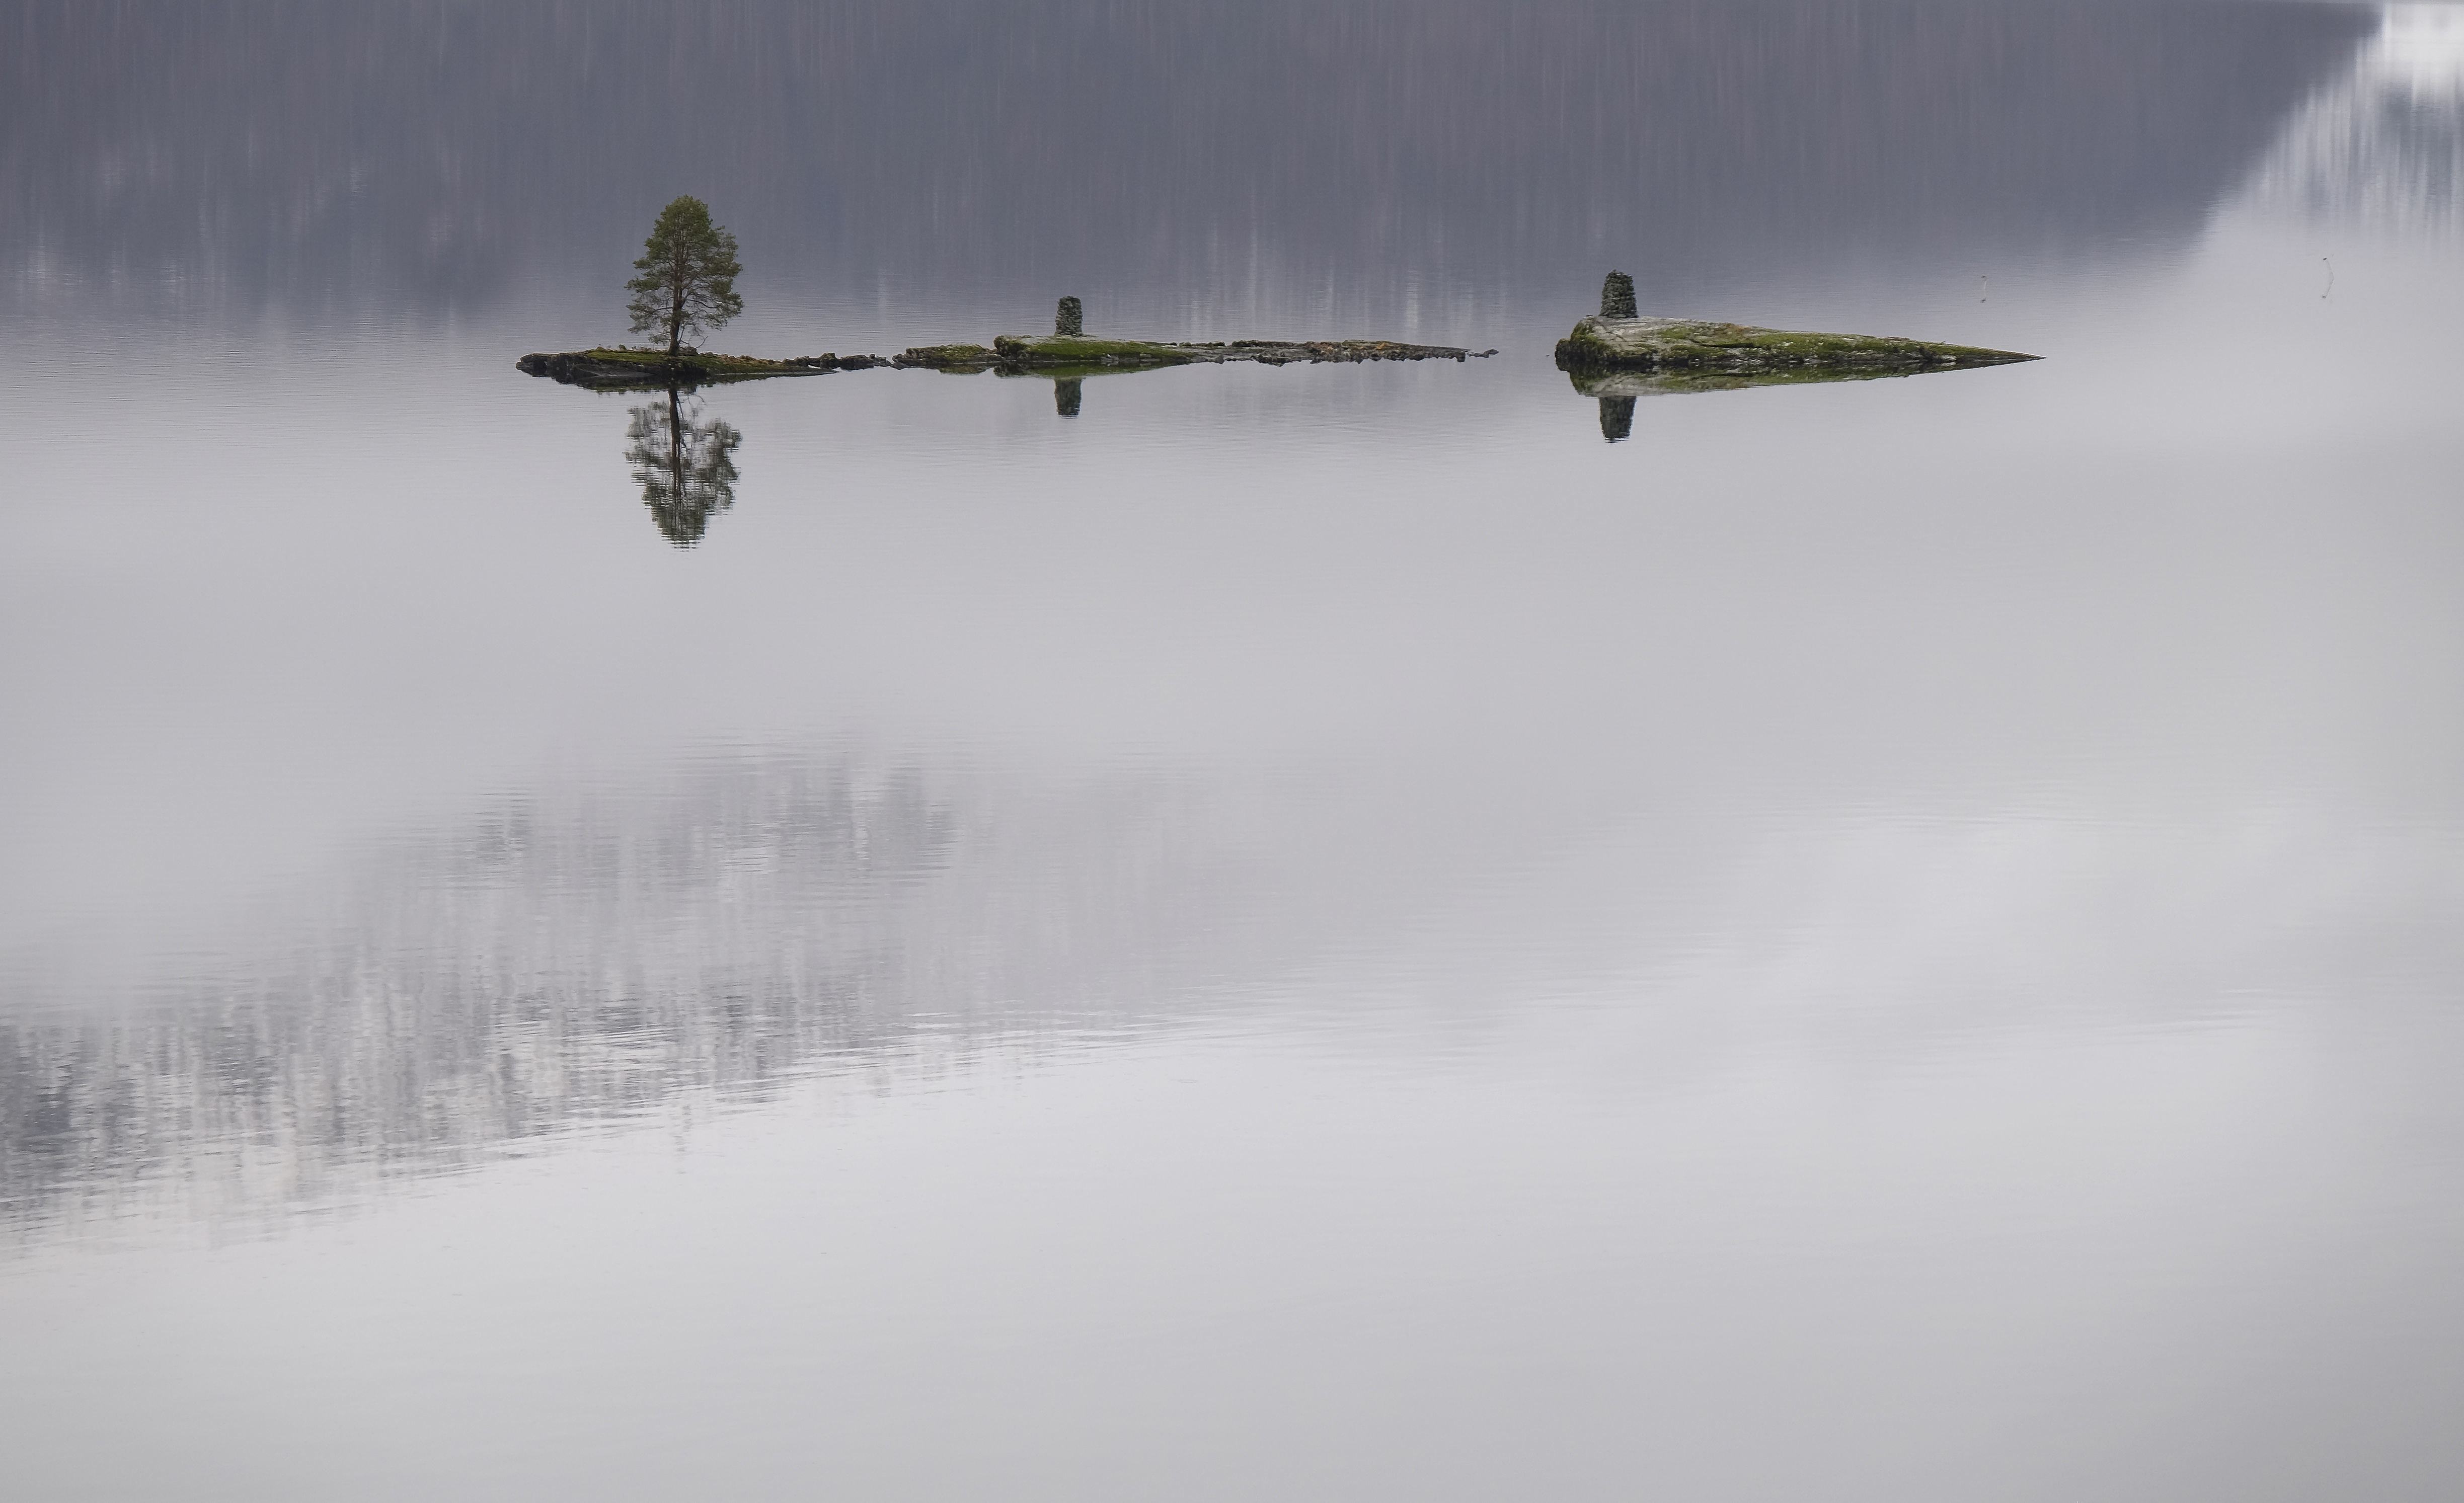
sea, tree, water, grass, ocean, snow, winter, wing, fog, mist, lake, river, airplane, aircraft, vehicle, aviation, flight, weather, island, rocks, reflections, air force, military aircraft, atmospheric phenomenon, atmosphere of earth